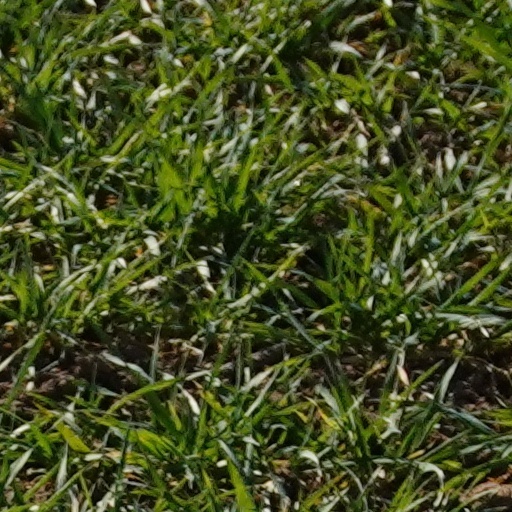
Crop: wheat